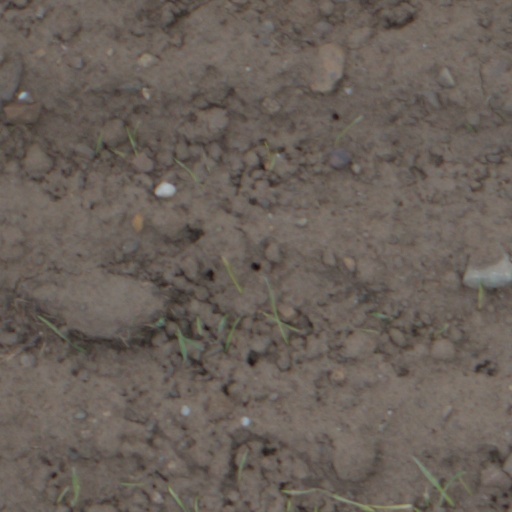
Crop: wheat